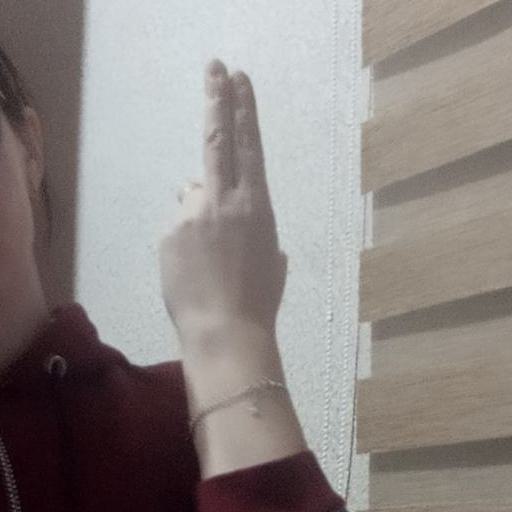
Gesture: two_up_inverted